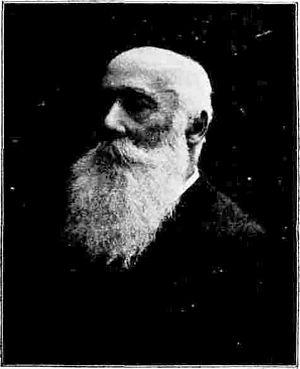
Joseph Farcot, né en 1824 à Paris et mort en 1908 à Saint-Ouen, est un ingénieur spécialiste des machines à vapeur.